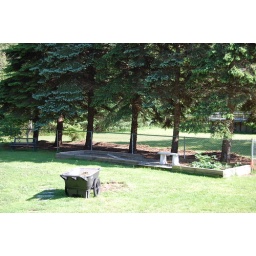
Back yard- cut lower limbs off pine trees and cleaned out underneath